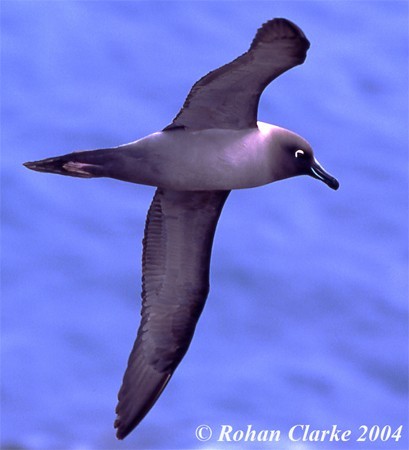
this is a grey bird with a black head and a pointy beak.
this bird is white with grey on its wings and has a long, pointy beak.
a large, grey bird with a curved bill and a black head.
this is a thin bird with very slender grey wings, a dark head and tapering light grey belly with a long tubular bill.
bird with long and fat beak that is curved at the tip, and black throat, and gray breast, belly and abdomen
this bird has wings that are black and has a white bellythe bird is predominantly while in color, with a large wingspan and big long rounded bill.
this bird is black with white and has a long, pointy beak.
this white and gray bird has a longer, snubbed bill and short rectrices.
this bird has a dark grey crown with a light grey belly and white and black beak.
Species: Sooty Albatross